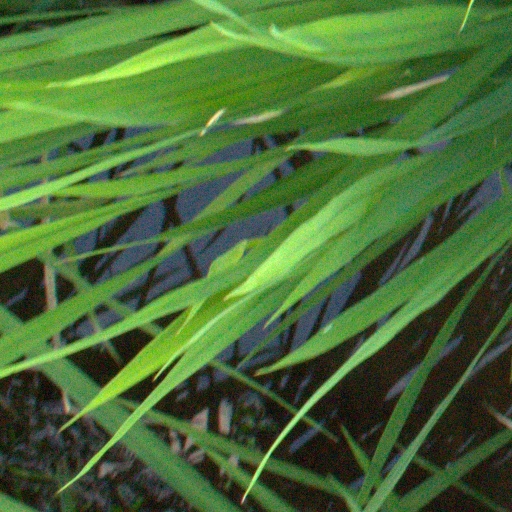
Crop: rice